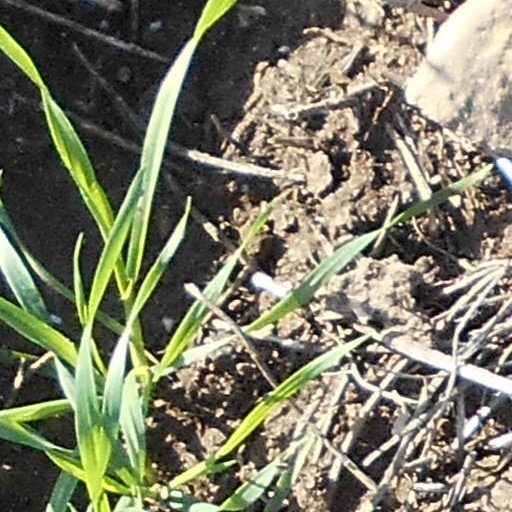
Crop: wheat